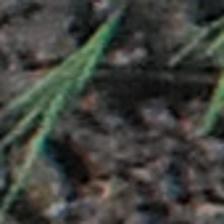
Label: single